Joseph William Holder

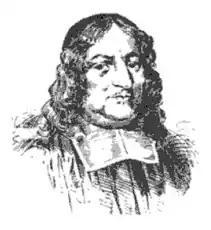
Illustration of Holder by Valerian Gribayedoff

Joseph William Holder (1764–1832) was an English organist and composer born in Clerkenwell, London, and educated in the Chapel Royal under James Nares. After quitting the choir he became assistant to Charles Reinhold, organist of St George the Martyr, Queen Square. He next obtained the poet of organist of St Mary's Church, Bungay, which he held for many years, after which he removed to the vicinity of Chelmsford. He took his degree of Bachelor of Music at Oxford in Dec. 1792, his exercise being an anthem, the score of which is preserved in the Bodleian Library. Holder's compositions consist of a mass, anthems, glees (three collections published), canons, songs and pianoforte pieces, including arrangements of many of Handel's choruses. Holder claimed descent by the father's side from Cardinal Wolsey.